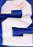
Number: 2